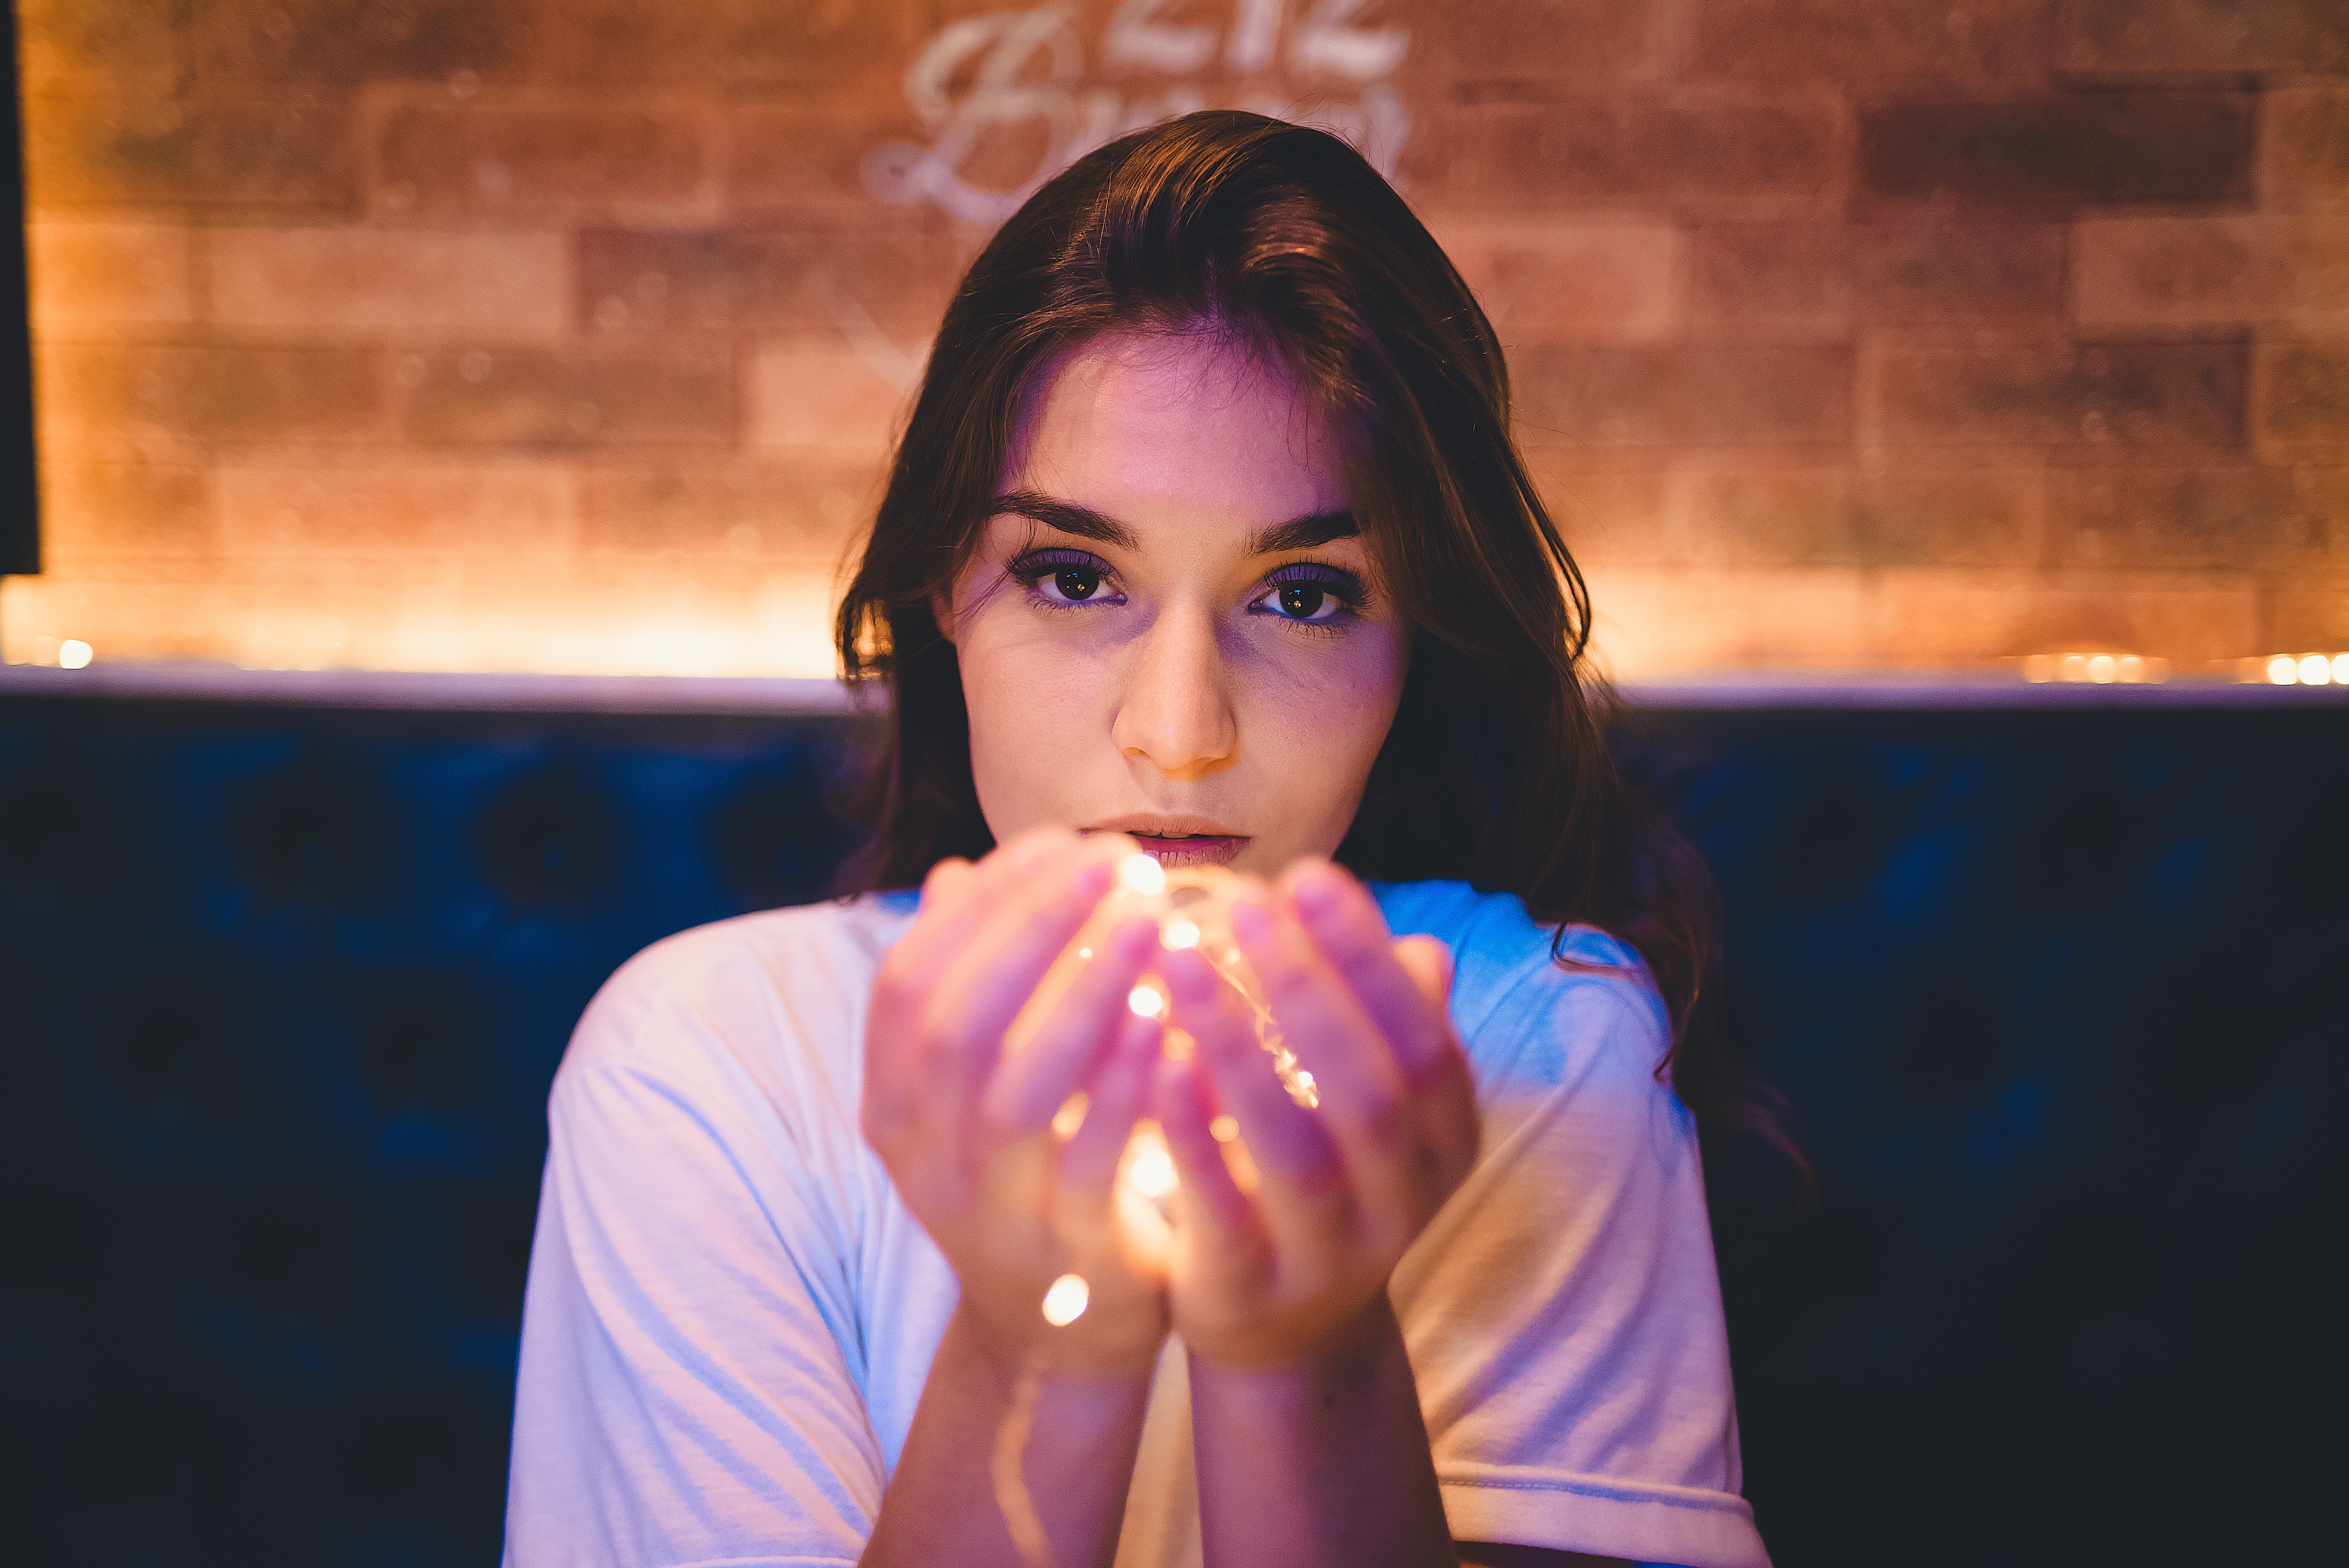
face, beauty, head, nose, eye, lip, mouth, photography, hand, brown hair, black hair, long hair, portrait, flesh